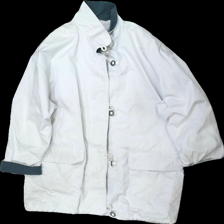
View: front
Type: Jacket
Category: Ladies
Brand: Not in the list
Brand text on label: fs sport
Colors: White, Grey
Material: 65% polyester 35% nylon
Pattern: Other
Cut: Turtle neck
Season: All
Stains: Major
Damage: smuts fläckar
Damage location: top center
Damage 2: smuts fläckar
Damage 2 location: middle center
Damage 3: smuts fläckar
Damage 3 location: bottom center
Price range: <50
Recommended usage: Export
Description: jacka